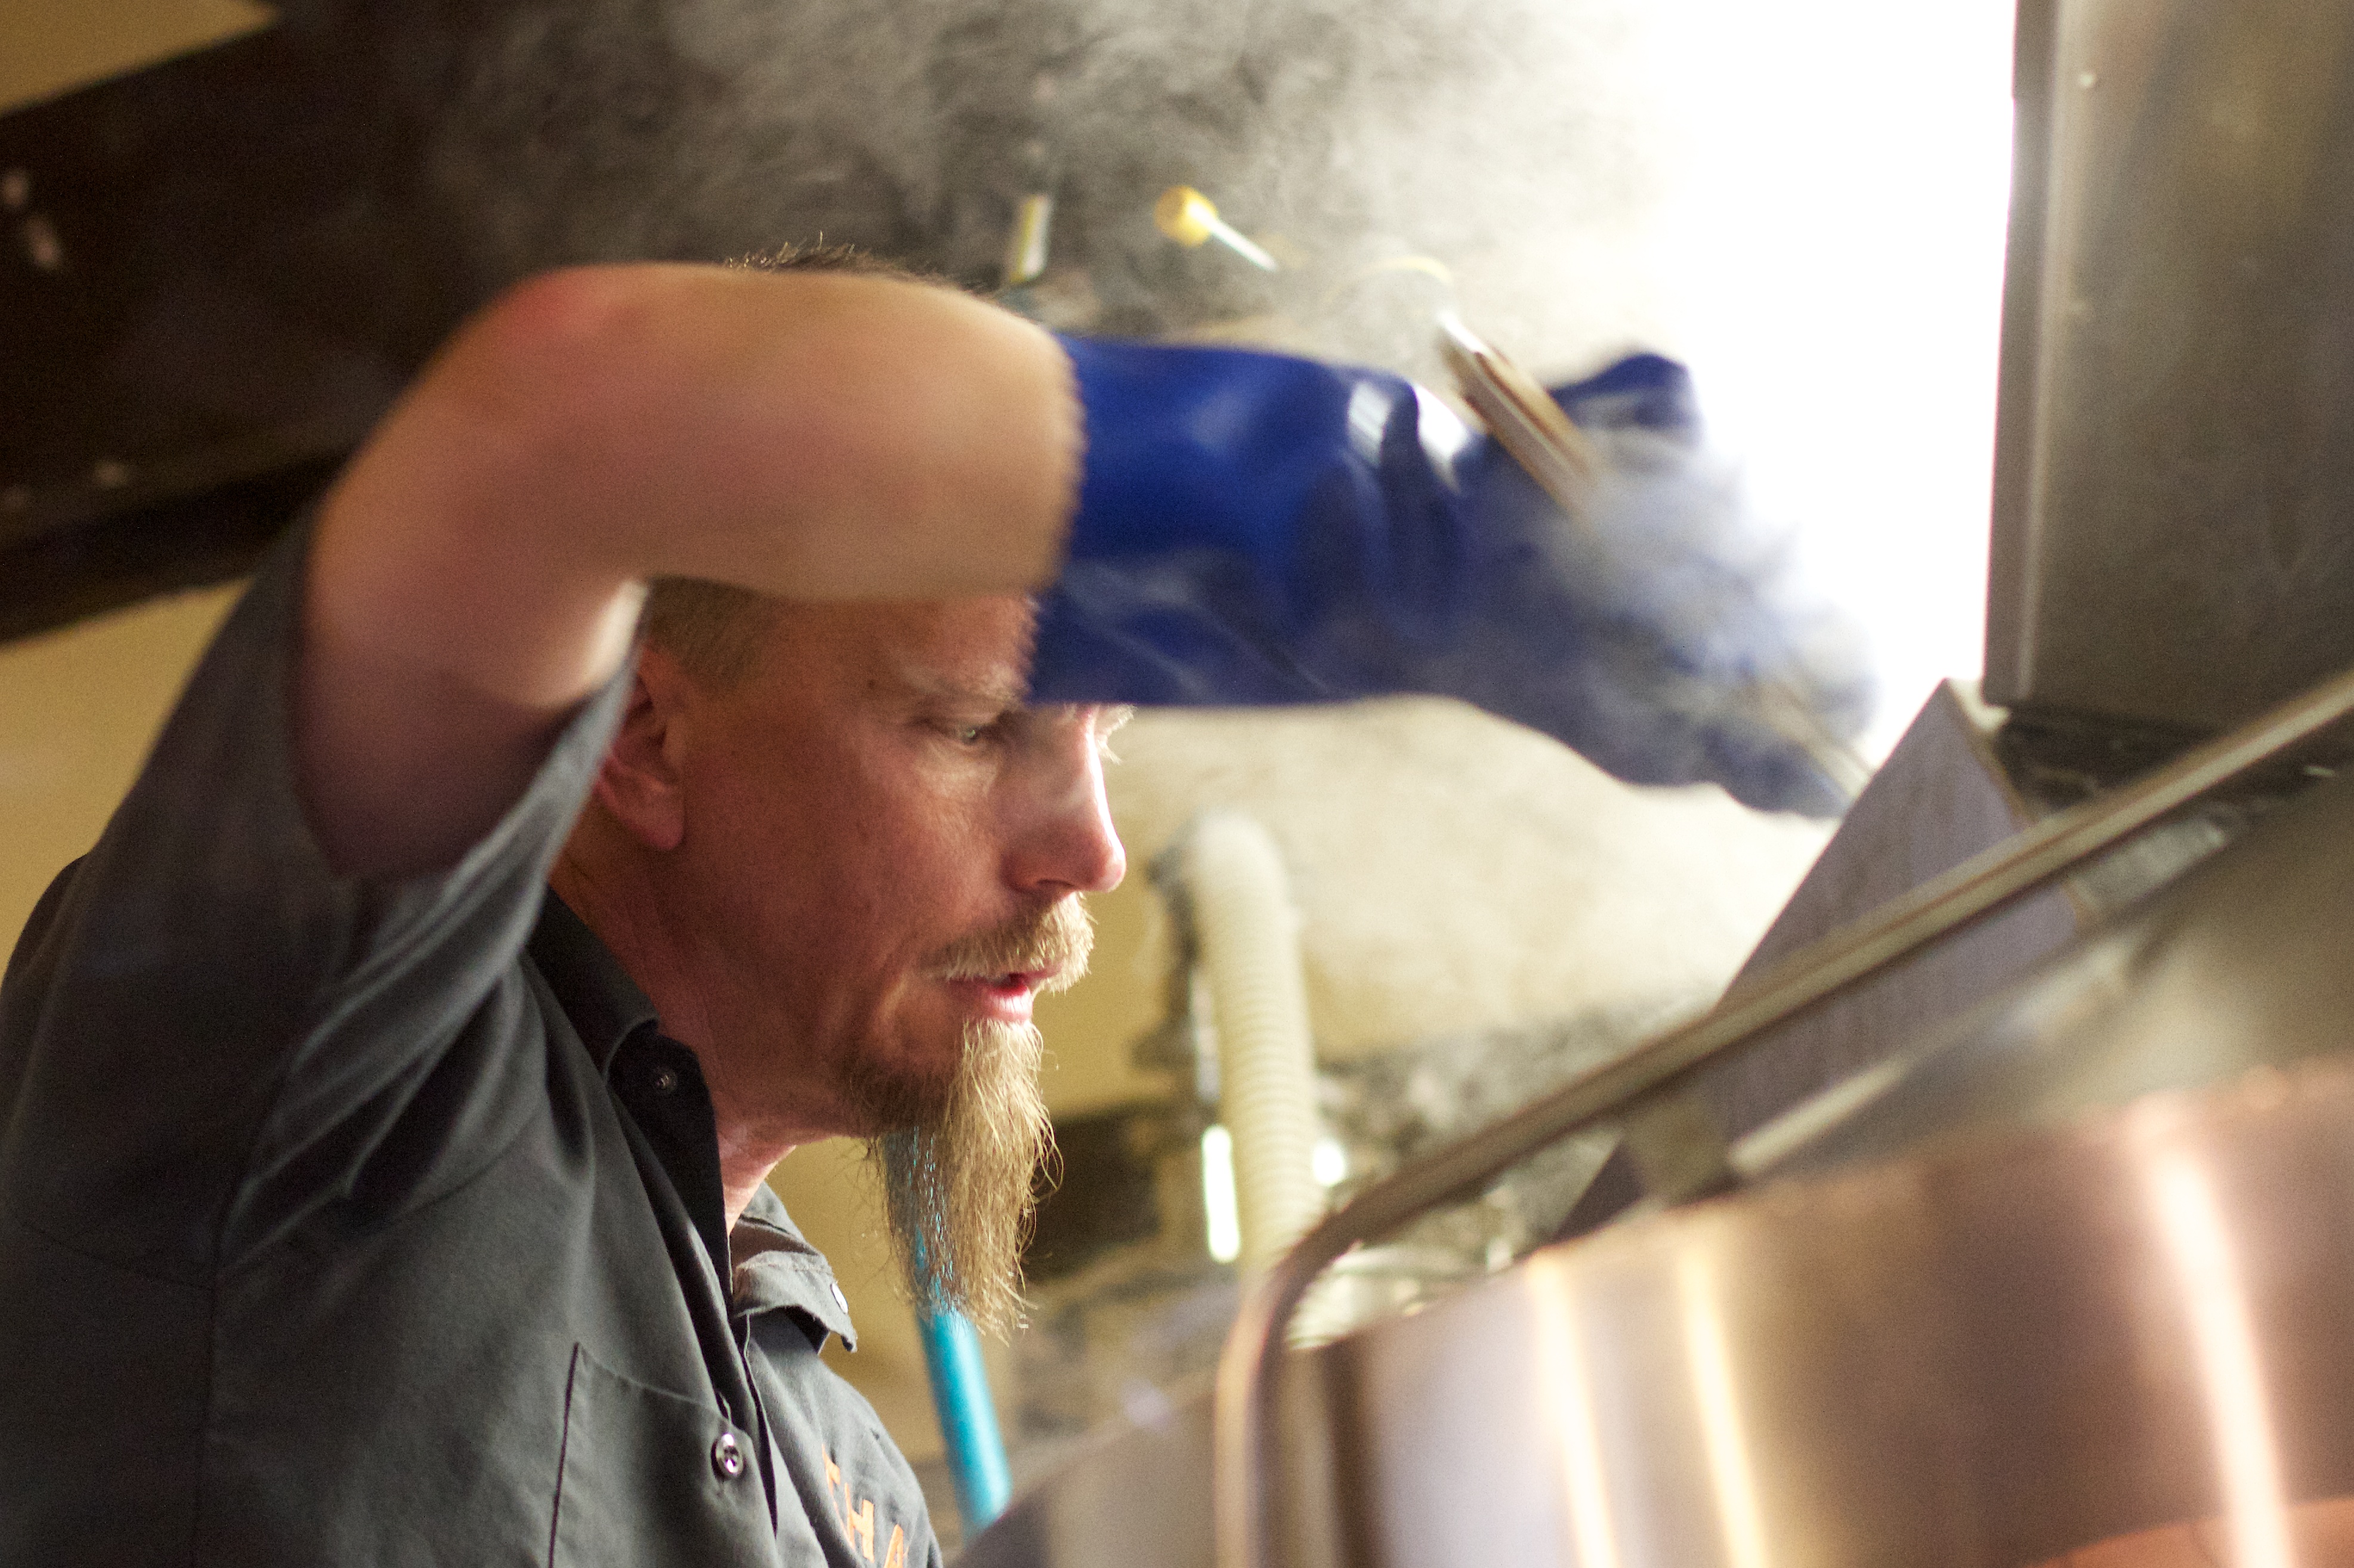
person, food, cooking, beer, thatbrewery, human action